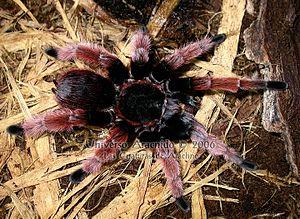
Brachypelma klaasi est une espèce d'araignées mygalomorphes de la famille des Theraphosidae.